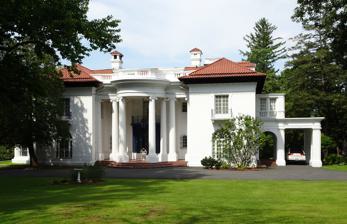
Building: Villa Lewaro
Country: United States of America
Year built: 1918
Historic house in New York, United States United States historic place Villa Lewaro U.S. National Register of Historic Places U.S. National Historic Landmark New York State Register of Historic Places Location North Broadway, Irvington, New York Coordinates 41°2′35.2″N 73°51′50″W / 41.043111°N 73.86389°W / 41.043111; -73.86389 Built 1916–1918 Architect Vertner Tandy Architectural style Italian Renaissance NRHP reference No. 76001289 NYSRHP No. 11956.000158 Significant dates Added to NRHP May 11, 1976 Designated NHL May 11, 1976 Designated NYSRHP June 23, 1980 Villa Lewaro , also known as the Madam C.J. Walker estate , is a 34-room 20,000-square-foot (1,900 m 2 ) mansion located at Fargo Lane and North Broadway ( US 9 ) in Irvington, New York , 30 miles north of New York City . Entrepreneur Madam C.J. Walker commissioned architect Vertner Tandy to build Villa Lewaro from 1916 to 1918. It was designed in the Italianate style and named for Walker's daughter, Lelia Walker Robinson (later known as A’lelia Walker ). An additional site, the Dark Tower Walker residence with business occupancy, was established in New York City's Harlem neighborhood, thus completing the Walker property portfolio. History Early history From 1918 to 1919, Villa Lewaro was the home of Madam C. J. Walker , an African-American entrepreneur , philanthropist , and a political and social activist who was the first female self-made millionaire in the United States. She became one of the wealthiest self-made women in America and one of the most successful women and African-American business owners ever. Walker's fortune was founded on her developing and marketing a line of beauty and hair products for black women. The mansion is an Italianate villa house designed for Walker by Vertner Tandy , the first African-American architect registered in New York, and has been considered to be one of his greatest works.  It was constructed during 1916–1918 at an estimated cost of $250,000, and was furnished lavishly.  The name Villa Lewaro was coined by a distinguished visitor, Enrico Caruso , from the first two letters of each word in Lelia Walker Robinson, the name of Walker's daughter, who later went by the name of A'Lelia Walker . The home was used as a conference center on race relations issues, and as a meeting place for people involved in the Harlem Renaissance , including W. E. B. Dubois and Langston Hughes . Madam C. J. Walker died there in 1919, and the house was inherited by her daughter A'Lelia Walker , who owned it until she herself died in 1931.  She left it to the NAACP , but because of the challenges of paying the taxes and general maintenance of the home during the Great Depression, the estate and the NAACP agreed to sell the property and split the proceeds. The estate was bought by the Companions of the Forest in America, and became the Anne E. Poth Home for Convalescent and Aged Members of that group. The house became a National Historic Landmark in 1976, and has been a private residence since the mid-1980s. Purchase by Harold Doley In 1993, Villa Lewaro was purchased by Harold Doley , founder of Doley Securities, LLC, the oldest African-American-owned and operated investment banking firm in the United States. According to the New York Post : The Doleys upgraded the house’s mechanical, electrical, heating and plumbing systems. They reconstructed the terra cotta roof with materials from the original manufacturer and restored the wall paintings in the dining and music rooms. Doley has hoped to attract investors to help turn the residence into a museum. During 1998 it was a designer show house benefiting the United Negro College Fund . In 2004, it was added to the African American Heritage Trail of Westchester County , a group of 13 sites which include the Rye African-American Cemetery , Saint Paul's Church National Historic Site and the Jay Estate . In May 2014, the National Trust for Historic Preservation , which has designated the mansion as a "National Treasure", began a project with the active support of Doley, which it called "Envisioning Villa Lewaro's Future", to determine the appropriate re-use of the mansion, which was becoming available for purchase.  Three scenarios were selected by a workshop organized by the Trust: a spa and salon, a "Center for Innovation in Technology", and a corporate events venue, while a fourth – continued residential use – was suggested by the Trust afterwards; other scenarios were rejected by the workshop, although the Trust recommended that one – a cultural arts performance venue – be reconsidered. Others have suggested that the mansion be used as a center for information about Madame Walker and Vertner Tandy, the architect. In 2017, a representative of the National Trust reported that despite the mansion's status as a National Historic Landmark "there’s no oversight or review to stop an external agency to propose changes to the building..." The Trust's concern is that significantly changing the mansion, or, worse, demolishing it, would be a slight to Walker's life achievements. In May 2017, Westchester County certified an easement under the auspices of the National Trust, a significant step in the house becoming a museum. The Doleys are exploring ways to continue to live in the house if and when it achieves that status. On December 22 of that year, the National Trust's African-American Cultural Heritage Action Fund confirmed the preservation easement, which would protect the historic and architectural qualities of the mansion and its property. Purchase by New Voices Foundation On December 20, 2018, the National Trust for Historic Preservation announced that the estate had been sold in mid-September to the New Voices Foundation, which was founded by Richelieu Dennis.  An emigrant from Liberia , Dennis is the owner of Essence magazine and the 1992 founder of Sundial Brands, a skin and hair care products company which is now a division of Unilever . He purchased Madam Walker's brands in 2013 and relaunched them.  The purchase price paid by New Voices Foundation – which helps women entrepreneurs of color – was not released.  The foundation plans on renovating the estate and will operate it, possibly as a think tank , training center or retreat to support the foundation's mission.  They would be aided by a change in the village of Irvington's zoning laws, which provides tax relief for registered historical buildings adaptively re-used for non-residential purposes, such as schools, tours and specific types of events. On August 3, 2021, the New Voices Foundation presented preliminary plans for the use of the property to the Irvington Board of Trustees. The three-part plan calls for the  creation of the Madam C. J. Walker Institute for Women of Color Entrepreneurs dedicated to "educating, empowering and uplifting women of color entrepreneurs" through workshops and seminars, special events related to that charitable purpose which could attract up to 400 people, and private tours of the house limited to 50 people, fulfilling a requirement of the National Trust for Historic Places that the house be open to the public periodically.  The plan for special events, and the associated parking problems, received the most attention from the board, as the property has only 12 parking spaces, and valet parking would increase that to 21 spaces.  With an event of 400 people, a considerably larger number of cars would be expected, and talks were underway with the three nearby churches to make use of their parking lots, with shuttle buses bringing people to Villa Lewaro. It was pointed out that there was in place a stipulation for the Armour-Stiner Octagon House – the only other application of "adaptive re-use" in the village – for a sizable event to be pre-approved by the board.  New Voices' formal application was expected to be filed on August 30. Events On July 10, 2021, fashion designer Kerby Jean-Raymond showed his first couture collection at Villa Lewaro, two days after it was forced to be rescheduled due to torrential rain and lightning – although the downpour on Thursday the 8th did not stop the audience from partying while they waited to see if the show would go on.  When the show, entitled "Wat U Iz", was finally presented in its entirety on Saturday the 10th, the clothing for the designer's Pyer Moss label included a dress shaped like a jar of peanut butter, a cape made out of hair rollers, and clothing that looked variously like a kitchen mop, an ice cream cone with chaps, an air conditioner, and an old mobile phone. Jean-Raymond was the first African-American designer to be asked by France's Chambre Syndicale de la Couture to show a collection during Paris Couture Week; the show was live-streamed to Paris.  In the notes for the show, the designer said about Madame Walker that "[her] wealth was more than money. ... Black prosperity begins in the mind, in the spirit and in each other. She knew that no dollar amount could ever satisfy the price tag of freedom — that green sheets of paper & copper coins could never mend souls, heal hearts or undo the evil we’ve endured." Parking problems caused by the event, which was attended by 700 people, were discussed by the Irvington Board of Trustees at their meeting on August 3, 2021. On July 17, 2023, the Board of Trustees issued a special one-year permit for Villa Lewaro to be used as "a historical, educational and cultural facility, specifically, as home to the Madam C.J. Walker Institute for Women of Color Entrepreneurs." The permit specified limits on the number and nature of events, parking, and the allowed amount of noise. The permit would become active once structural repairs were completed, and the village issued a Temporary Certificate of Occupancy. See also United States portal Architecture portal Hudson Valley portal National Register of Historic Places portal List of National Historic Landmarks in New York National Register of Historic Places listings in southern Westchester County, New York References Notes